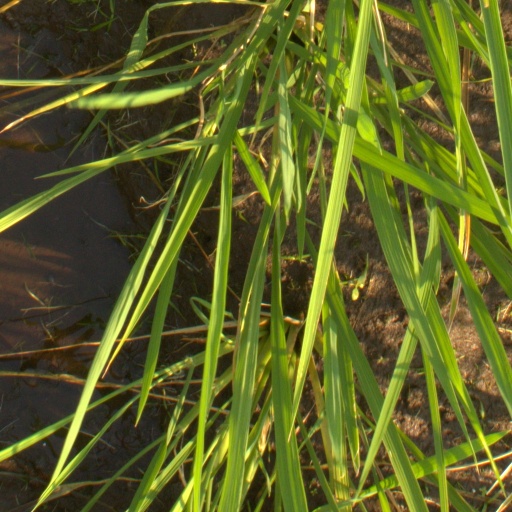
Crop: rice